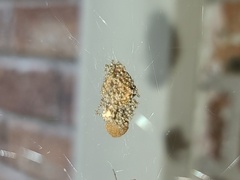
Species: Parasteatoda_tepidariorum